Lancer

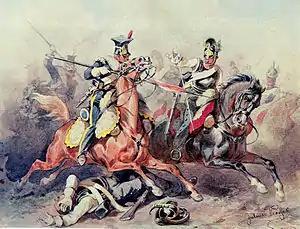
Polish Lancer (left) and Austrian Cuirassier (right) in a mêlée

A lancer was a type of cavalryman who fought with a lance. Lances were used for mounted warfare in Assyria as early as and subsequently by India, Egypt, China, Persia, Greece, and Rome. The weapon was widely used throughout Eurasia during the Middle Ages and the Renaissance by heavy cavalry, but fell out of general use by the late 16th century, before its revival by light cavalry in the early 19th century. Lance cavalry remained in an active role into the early 20th century and World War I. In modern times, many militaries retain units designated as lancers. However, the lance itself has been relegated to a ceremonial role.